Melanism

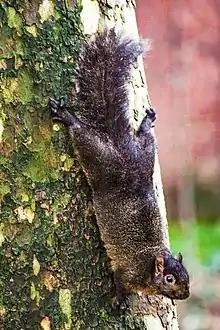
Melanistic eastern gray squirrel

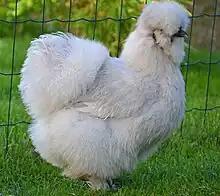

In 2003, the dominant mode of inheritance of melanism in jaguars was confirmed by performing phenotype-transmission analysis in a 116-individual captive pedigree. Melanistic animals were found to carry at least one copy of a mutant "MC1R" sequence allele, bearing a 15-base pair inframe deletion. Ten unrelated melanistic jaguars were either homozygous or heterozygous for this allele. A 24-base pair deletion causes the incompletely dominant allele for melanism in the jaguarundi. Sequencing of the agouti signalling peptide in the agouti gene coding region revealed a 2-base pair deletion in black domestic cats. These variants were absent in melanistic individuals of Geoffroy's cat, oncilla, pampas cat and Asian golden cat, suggesting that melanism arose independently at least four times in the cat family.